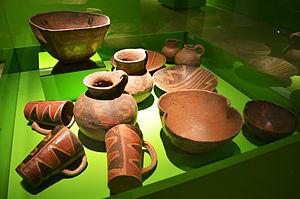
La province de Santiago del Estero est une province de l'Argentine, située dans la région du Gran Chaco, dans le centre-nord du pays. Sa capitale est la ville de Santiago del Estero. En 2010 la population recensée se montait à 896 461 habitants. En 2018 sa population était estimée à 958 000 habitants.